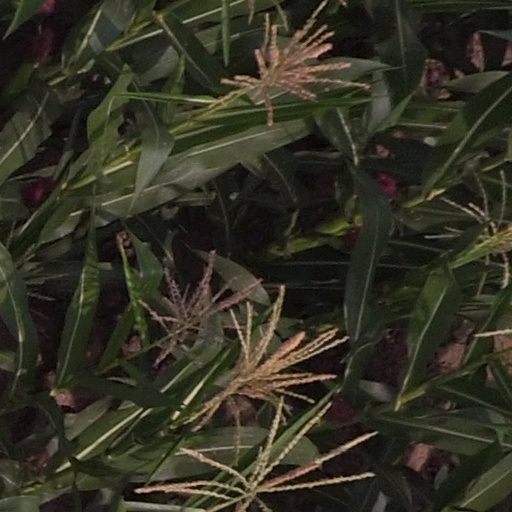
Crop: maize; corn